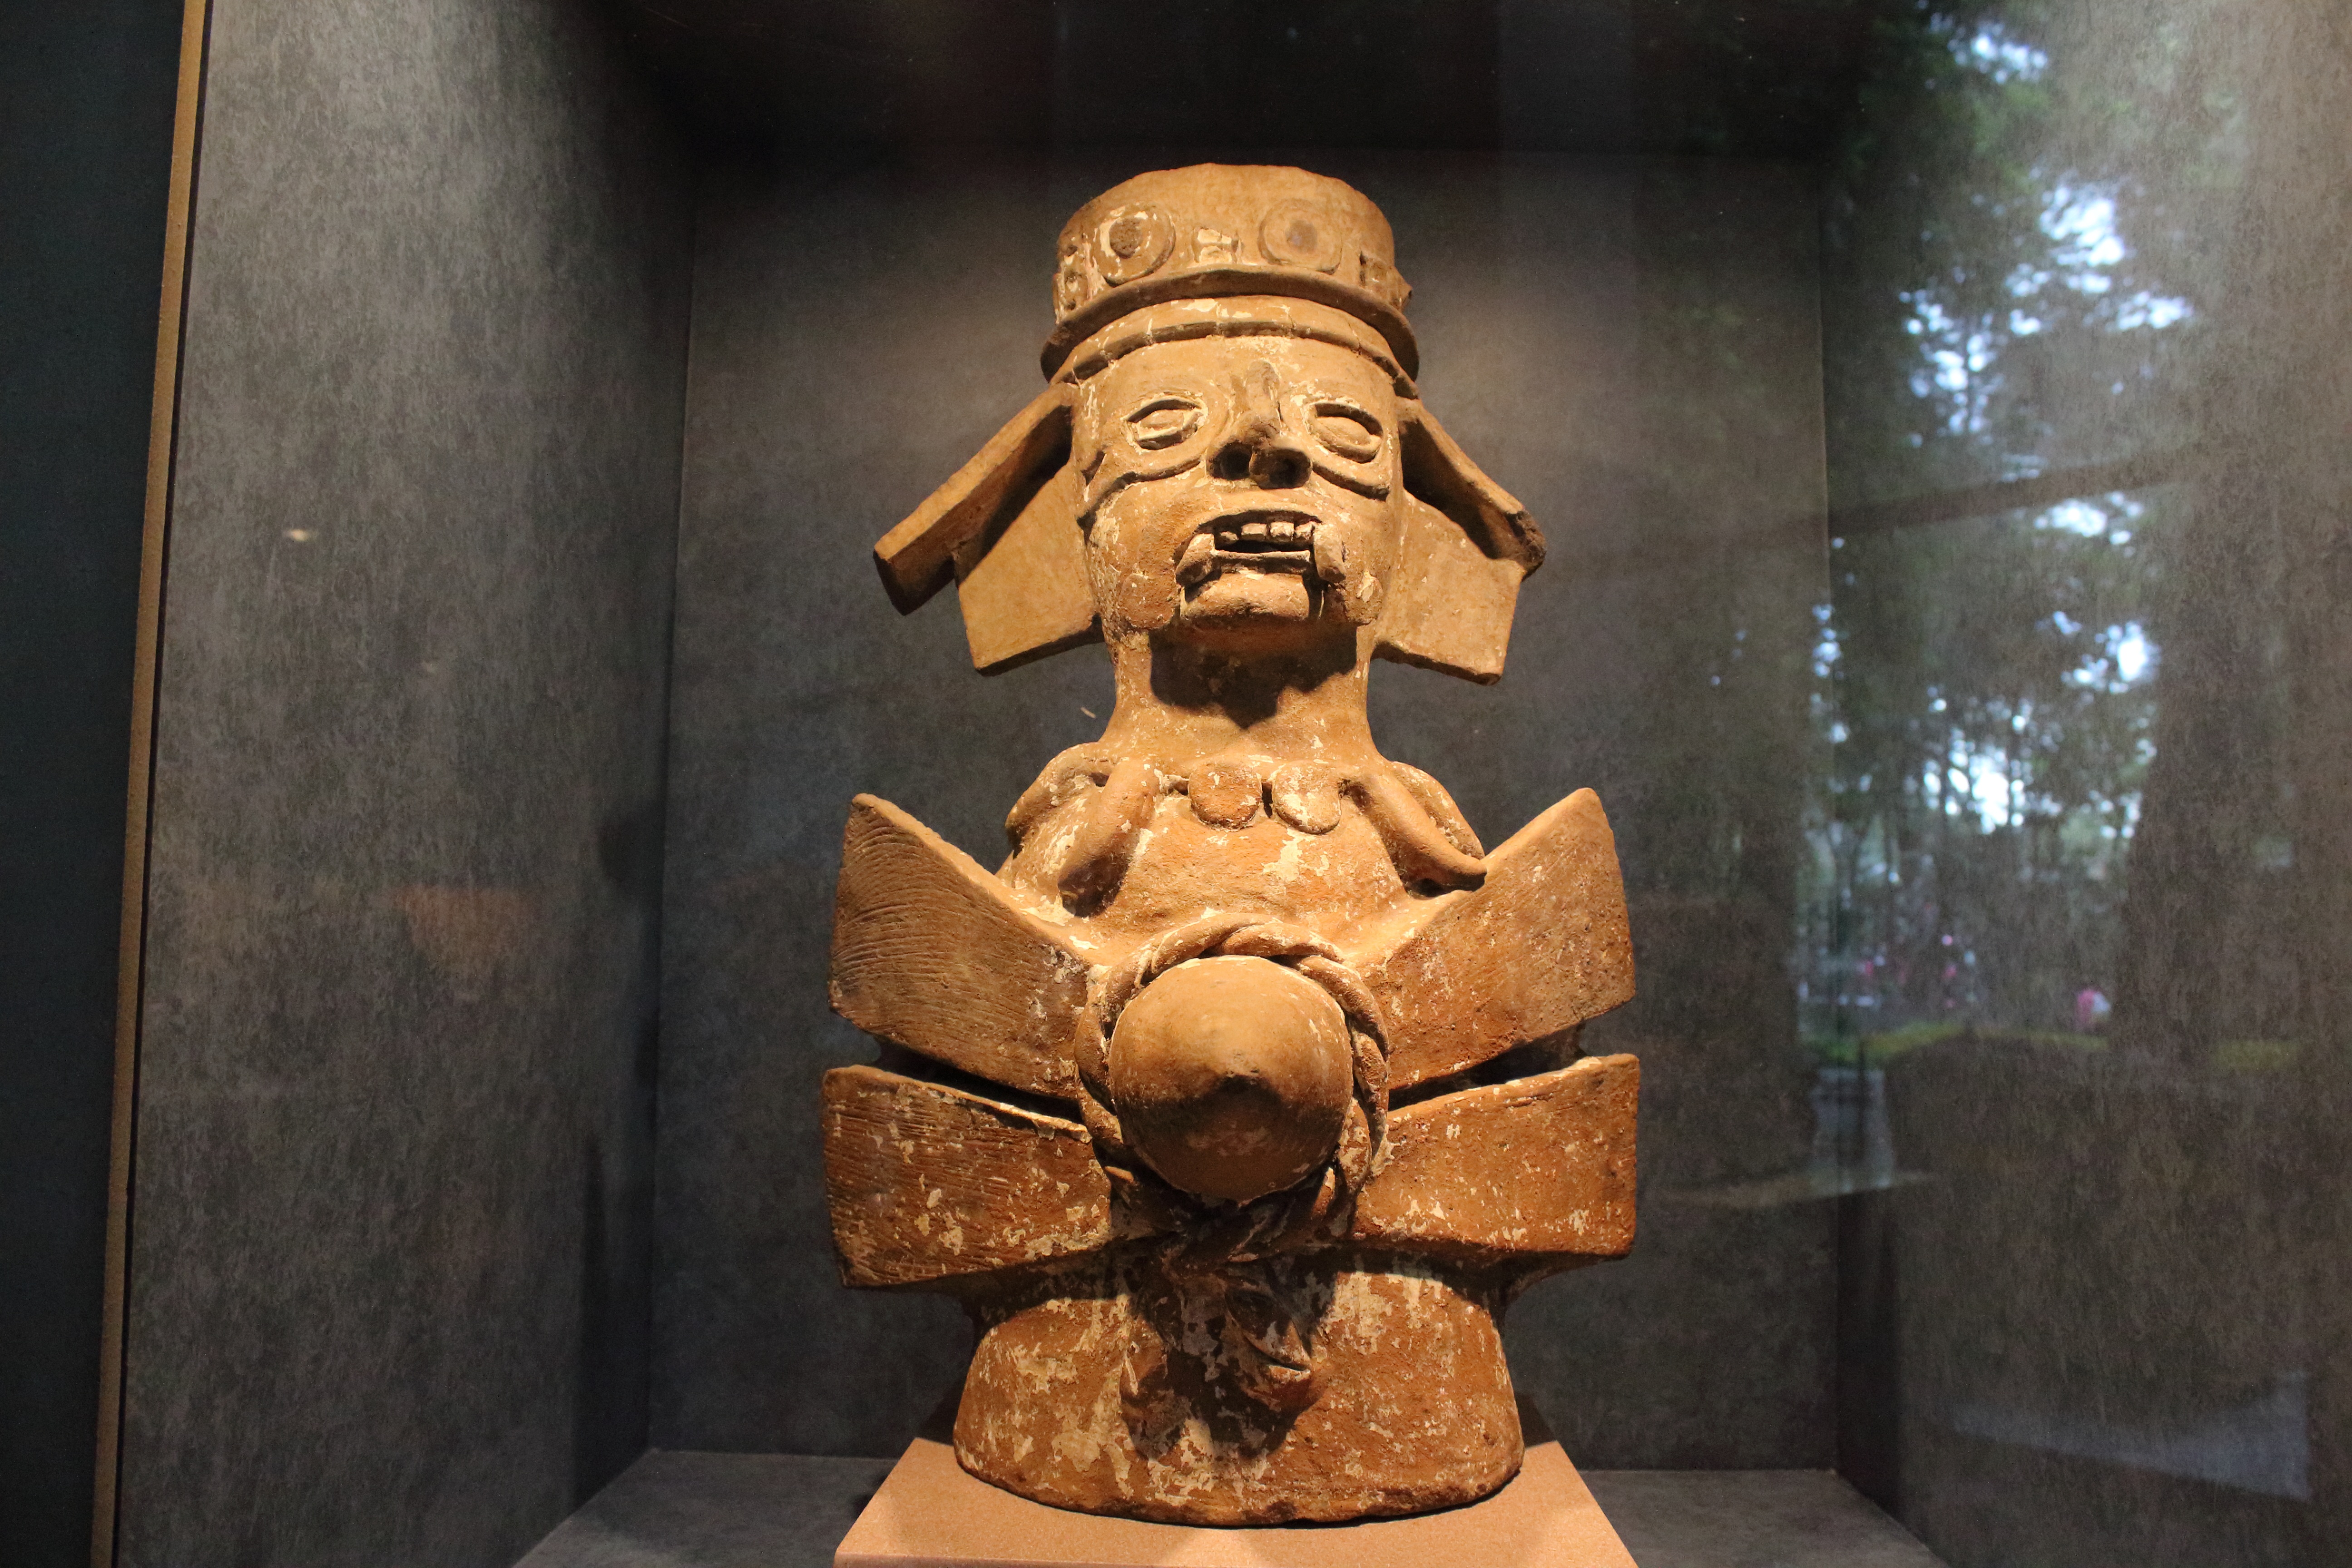
monument, statue, museum, sculpture, art, temple, mexico, history, carving, ancient history